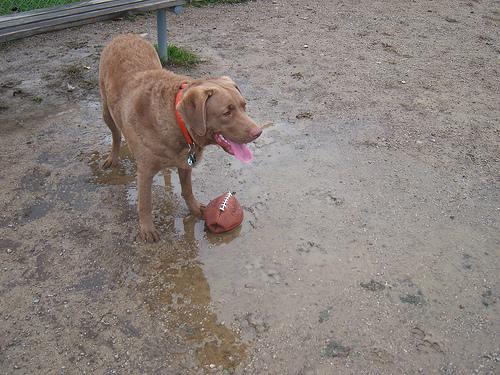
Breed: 215-n000075-Chesapeake_Bay_retriever